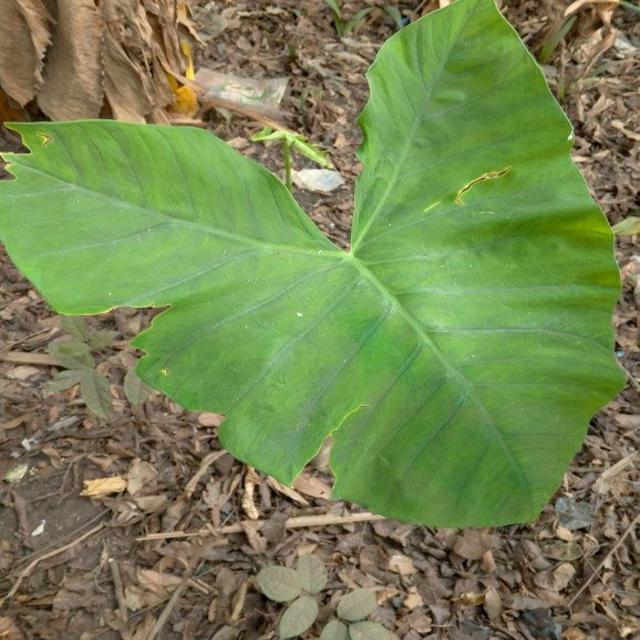
Label: Early_Blight